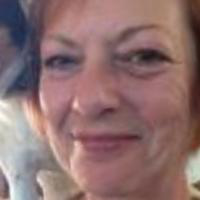
Age group: age 66-80